Bill Schuster

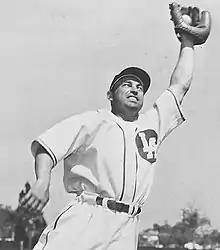

William Charles Schuster (August 4, 1912 – June 28, 1987) was an American professional baseball player who played shortstop in the Major Leagues from 1937 to 1945. He would play for the Pittsburgh Pirates, Boston Bees, and Chicago Cubs.